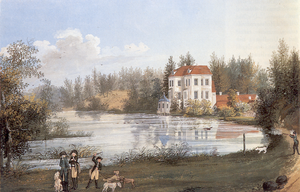
Le pavillon de chasse de Grunewald est un château situé dans le quartier de Dahlem à Berlin. Il a été construit en 1542.